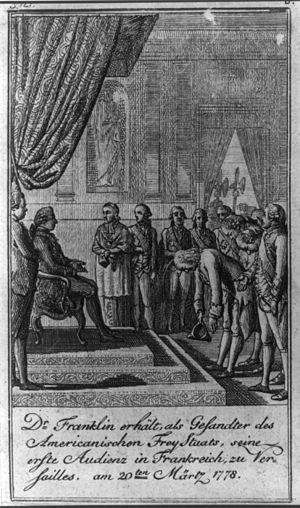
L'histoire de la marine française de 1715 à 1789 confirme que la Marine française est désormais une force permanente après le difficile enracinement du XVIIᵉ siècle. Réduite à peu de chose en 1715, la Marine royale se reconstruit lentement dans les années 1720-1740 et se montre même très innovante pour tenter de compenser la supériorité de la Royal Navy issue des dernières guerres louis-quatorziennes. Louis XV, qui reprend la politique de paix avec l’Angleterre héritée de la période de la Régence, n’accorde pas à sa flotte la totalité des crédits que lui demandent régulièrement ses ministres ce qui fait plafonner le nombre de vaisseaux, maintient un déficit en frégates et limite souvent à peu de chose l’entraînement à la mer.
Benjamin Franklin /ˈbɛnd͡ʒəmɪn ˈfɹæŋklɪn/, né le 17 janvier 1706 à Boston et mort le 17 avril 1790 à Philadelphie, est un imprimeur, éditeur, écrivain, naturaliste, inventeur, abolitionniste et homme politique américain.
Cette page concerne l’année 1778 du calendrier grégorien.
La guerre franco-anglaise de 1778-1783 voit le Royaume de France — malgré sa délicate situation financière — chercher à récupérer de l'influence et des territoires cédés à la Grande-Bretagne lors du traité de Paris de 1763.